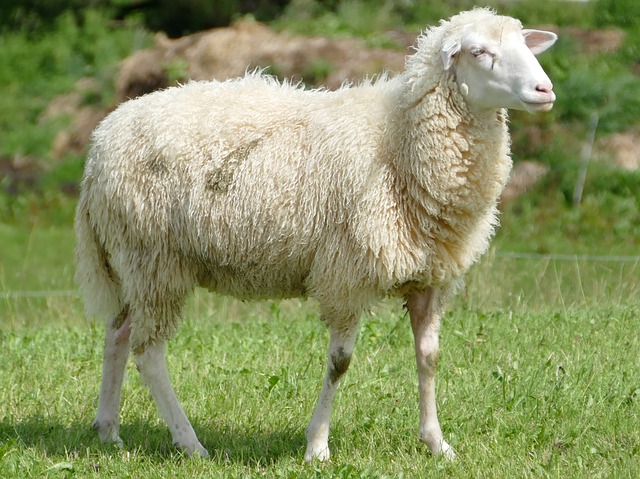
Label: pecora